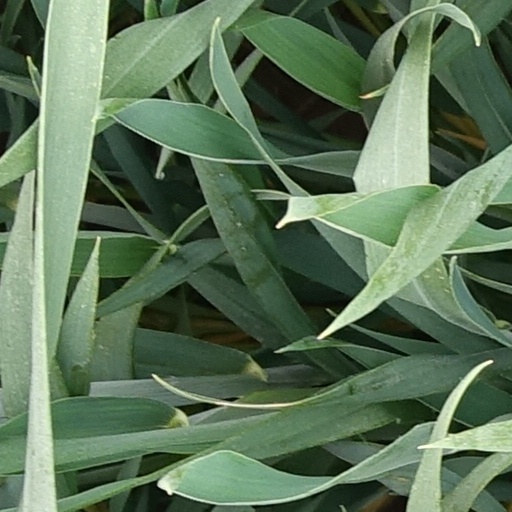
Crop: wheat